Airport terminal

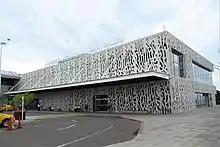
Renovated and amplified airport entrance of Simón Bolívar International Airport

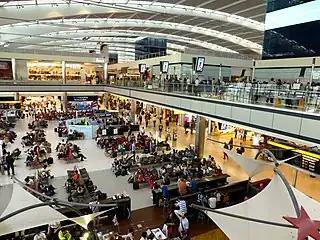
Terminal 5 at Heathrow Airport

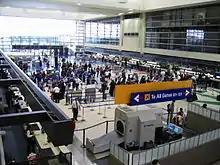
The Tom Bradley International Terminal of Los Angeles International Airport, which handles the most origin and destination (O&D) flights in the world

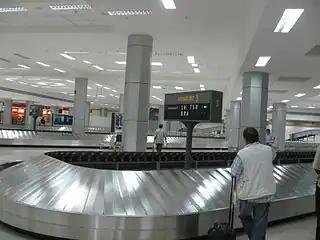
Modern baggage carousel

An airport terminal is a main building at an airport where passengers transfer between ground transportation and the facilities that allow them to board and disembark from an aircraft.